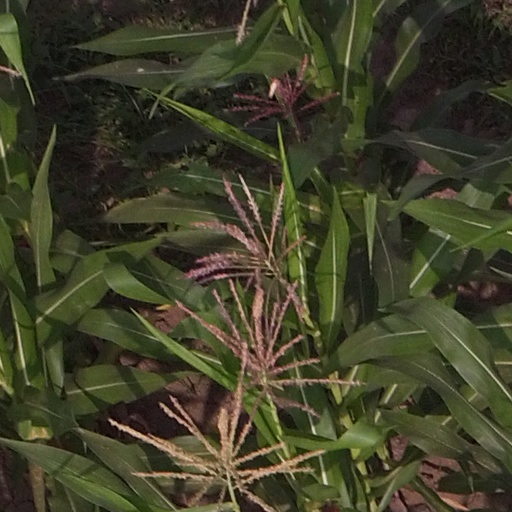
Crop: maize; corn